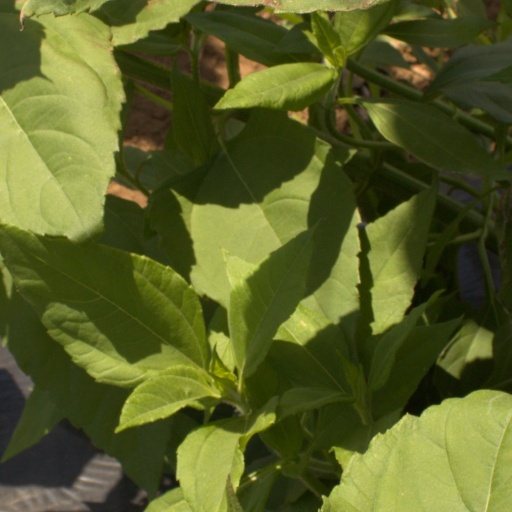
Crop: Jerusalem artichoke